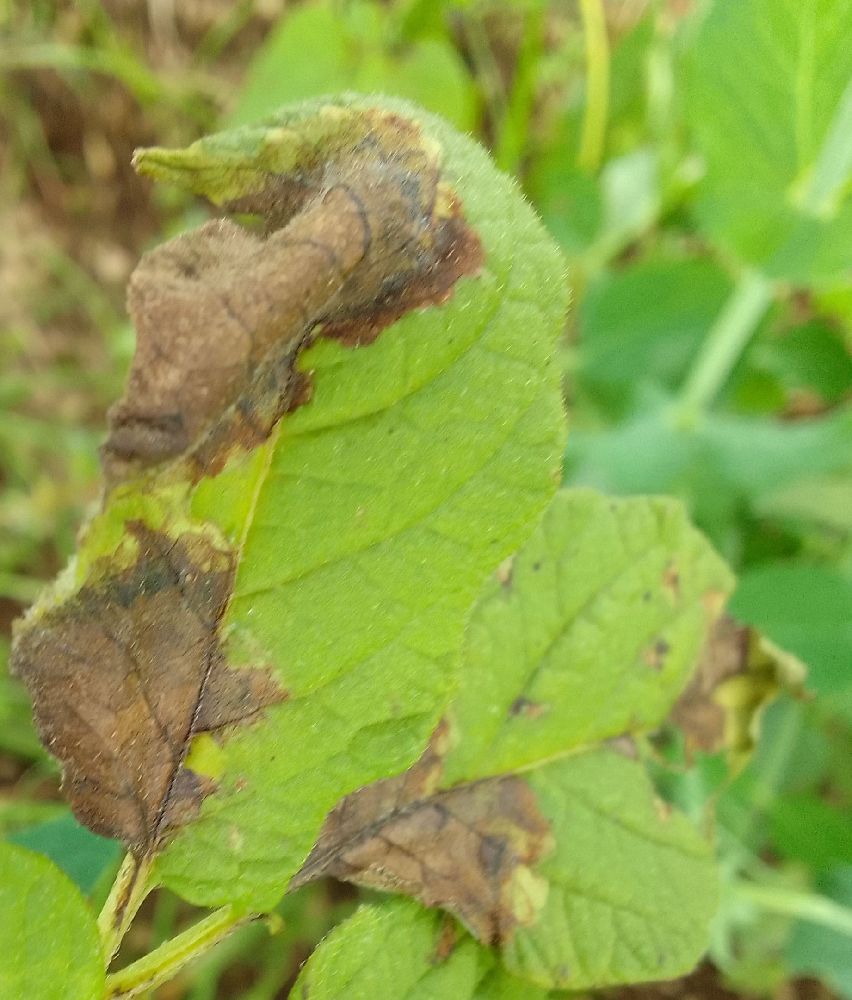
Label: Late blight